Relativistic star

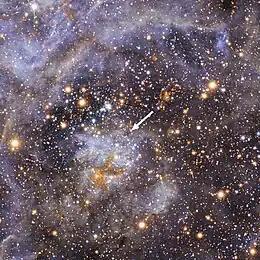
VFTS 102 is the most rapidly rotating star ever found - ~ 200 times faster than the sun, or with a speed of

A relativistic star is a rotating star whose behavior is well described by general relativity, but not by classical mechanics. The first such object to be identified was radio pulsars, which consist of rotating neutron stars. Rotating supermassive stars are a hypothetical form of a relativistic star. Relativistic stars are one possible source to allow gravitational waves to be studied.